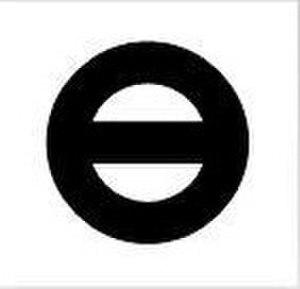
Mirliton du métro
Un mirliton est un signal ferroviaire utilisé par la SNCF, les CFL ou, avec un dessin différent, dans le réseau parisien du métro.